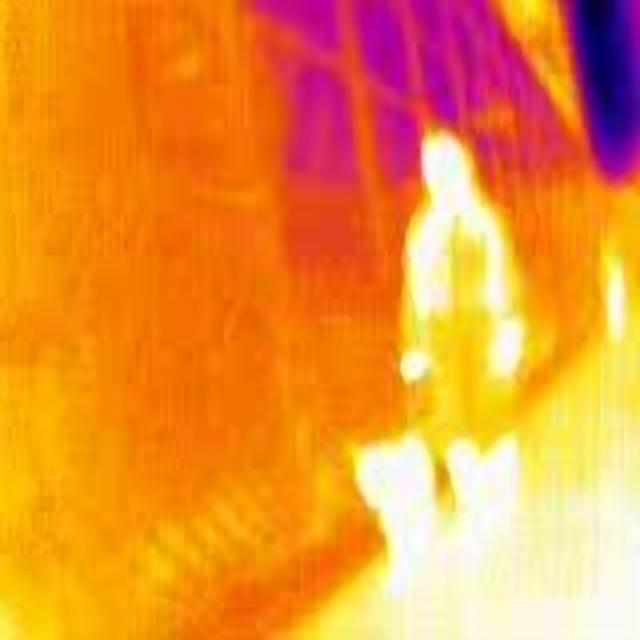
Detected objects:
label: person